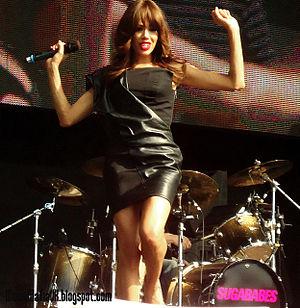
Jade Ewen est une chanteuse et actrice britannique.